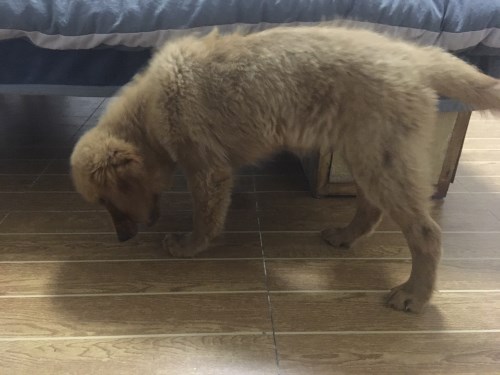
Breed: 5355-n000126-golden_retriever